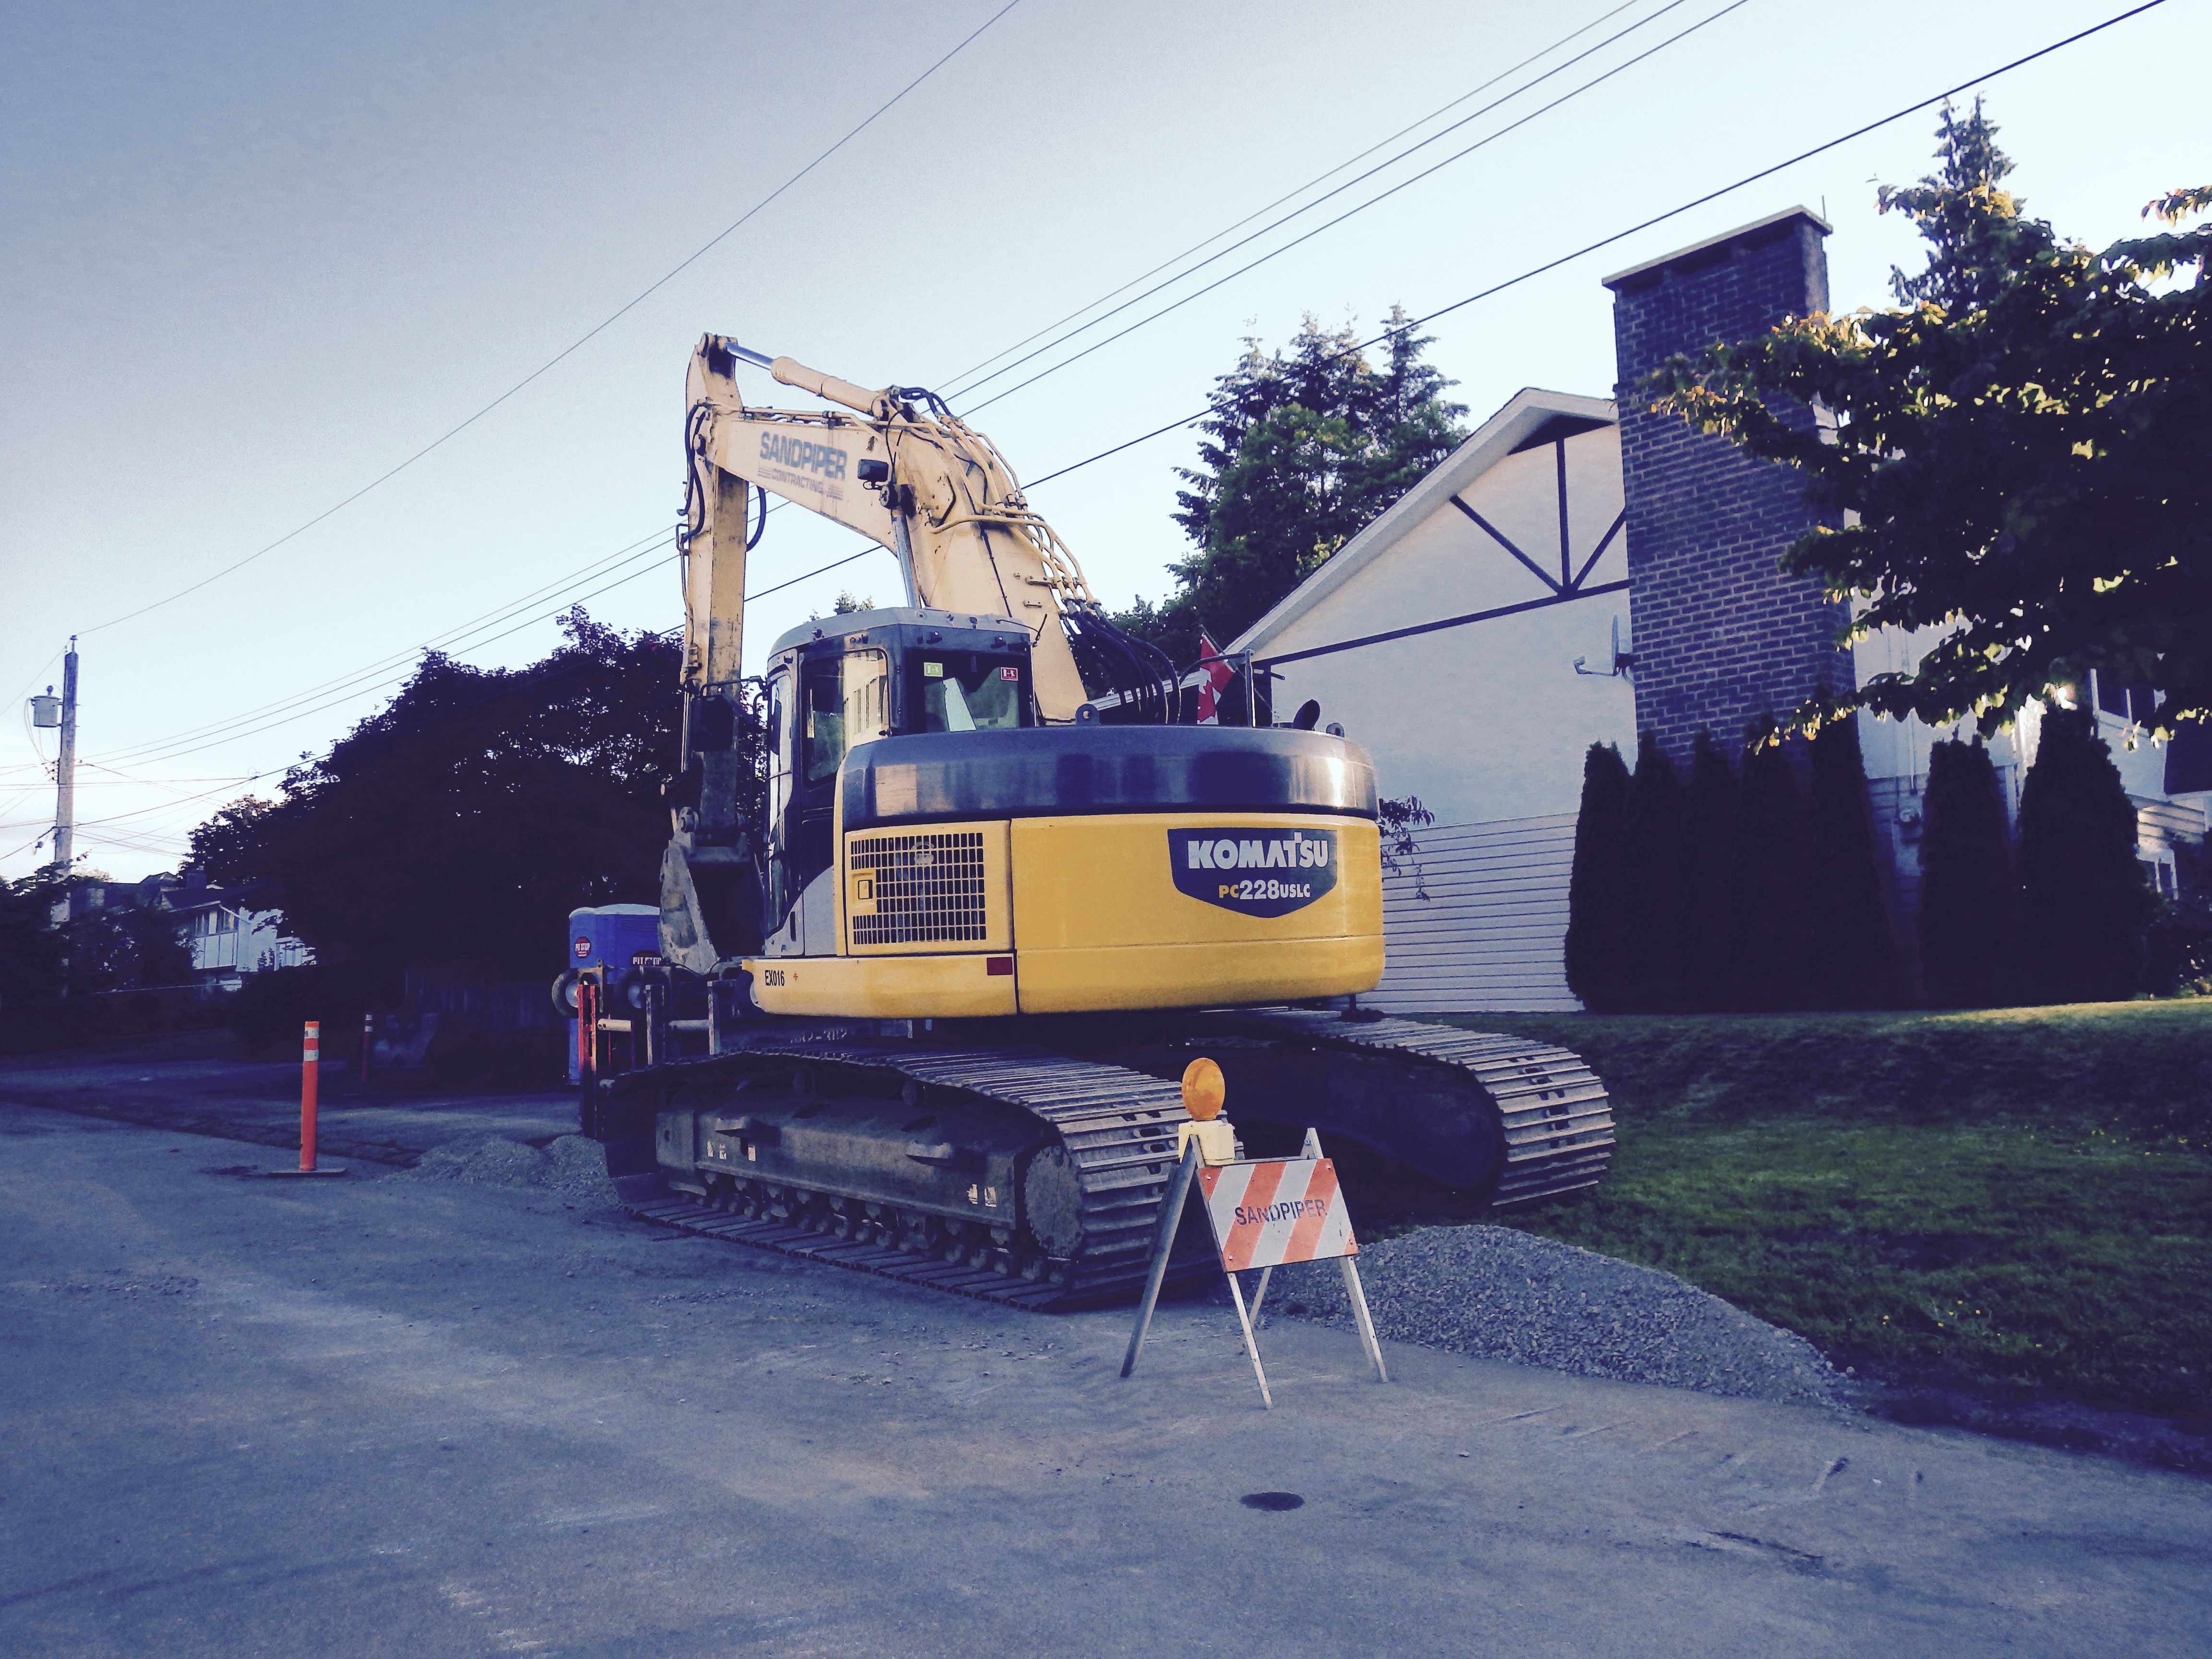
asphalt, transport, construction, vehicle, excavator, surreybc, heavymachinery, komatsu, hydraulics, atmosphere of earth